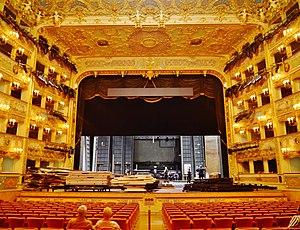
La Fenice est un opéra construit à Venise au XVIIIᵉ siècle dans le style néo-classique avec une salle proposant cinq étages superposés de loges finement décorées en rouge et or.